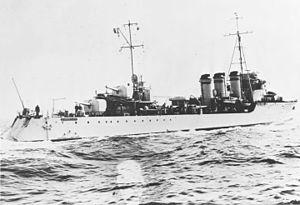
La classe Bourrasque est une série de douze torpilleurs de la marine nationale française et entrée en service de 1926 à 1928. Chaque unité porte le nom d'un vent.